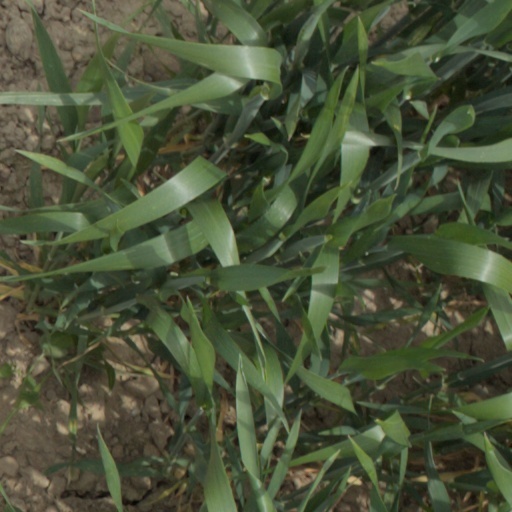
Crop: wheat